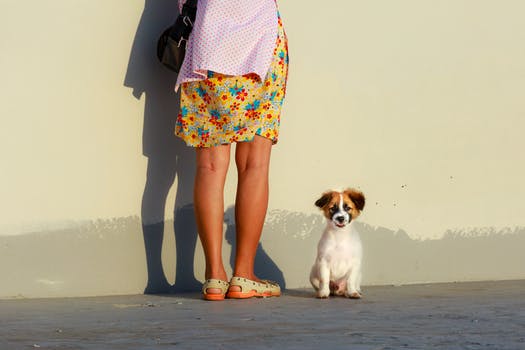
Label: No Watermark